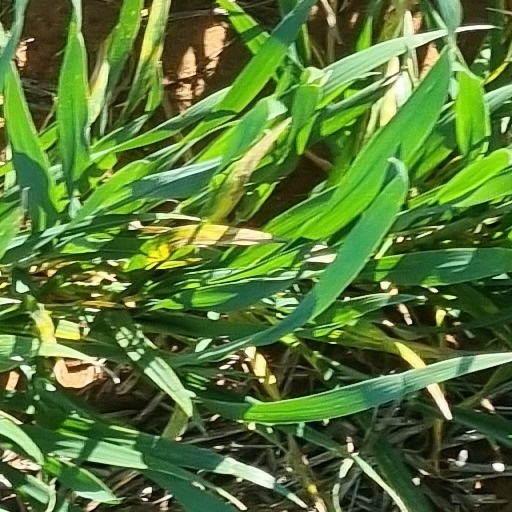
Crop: wheat